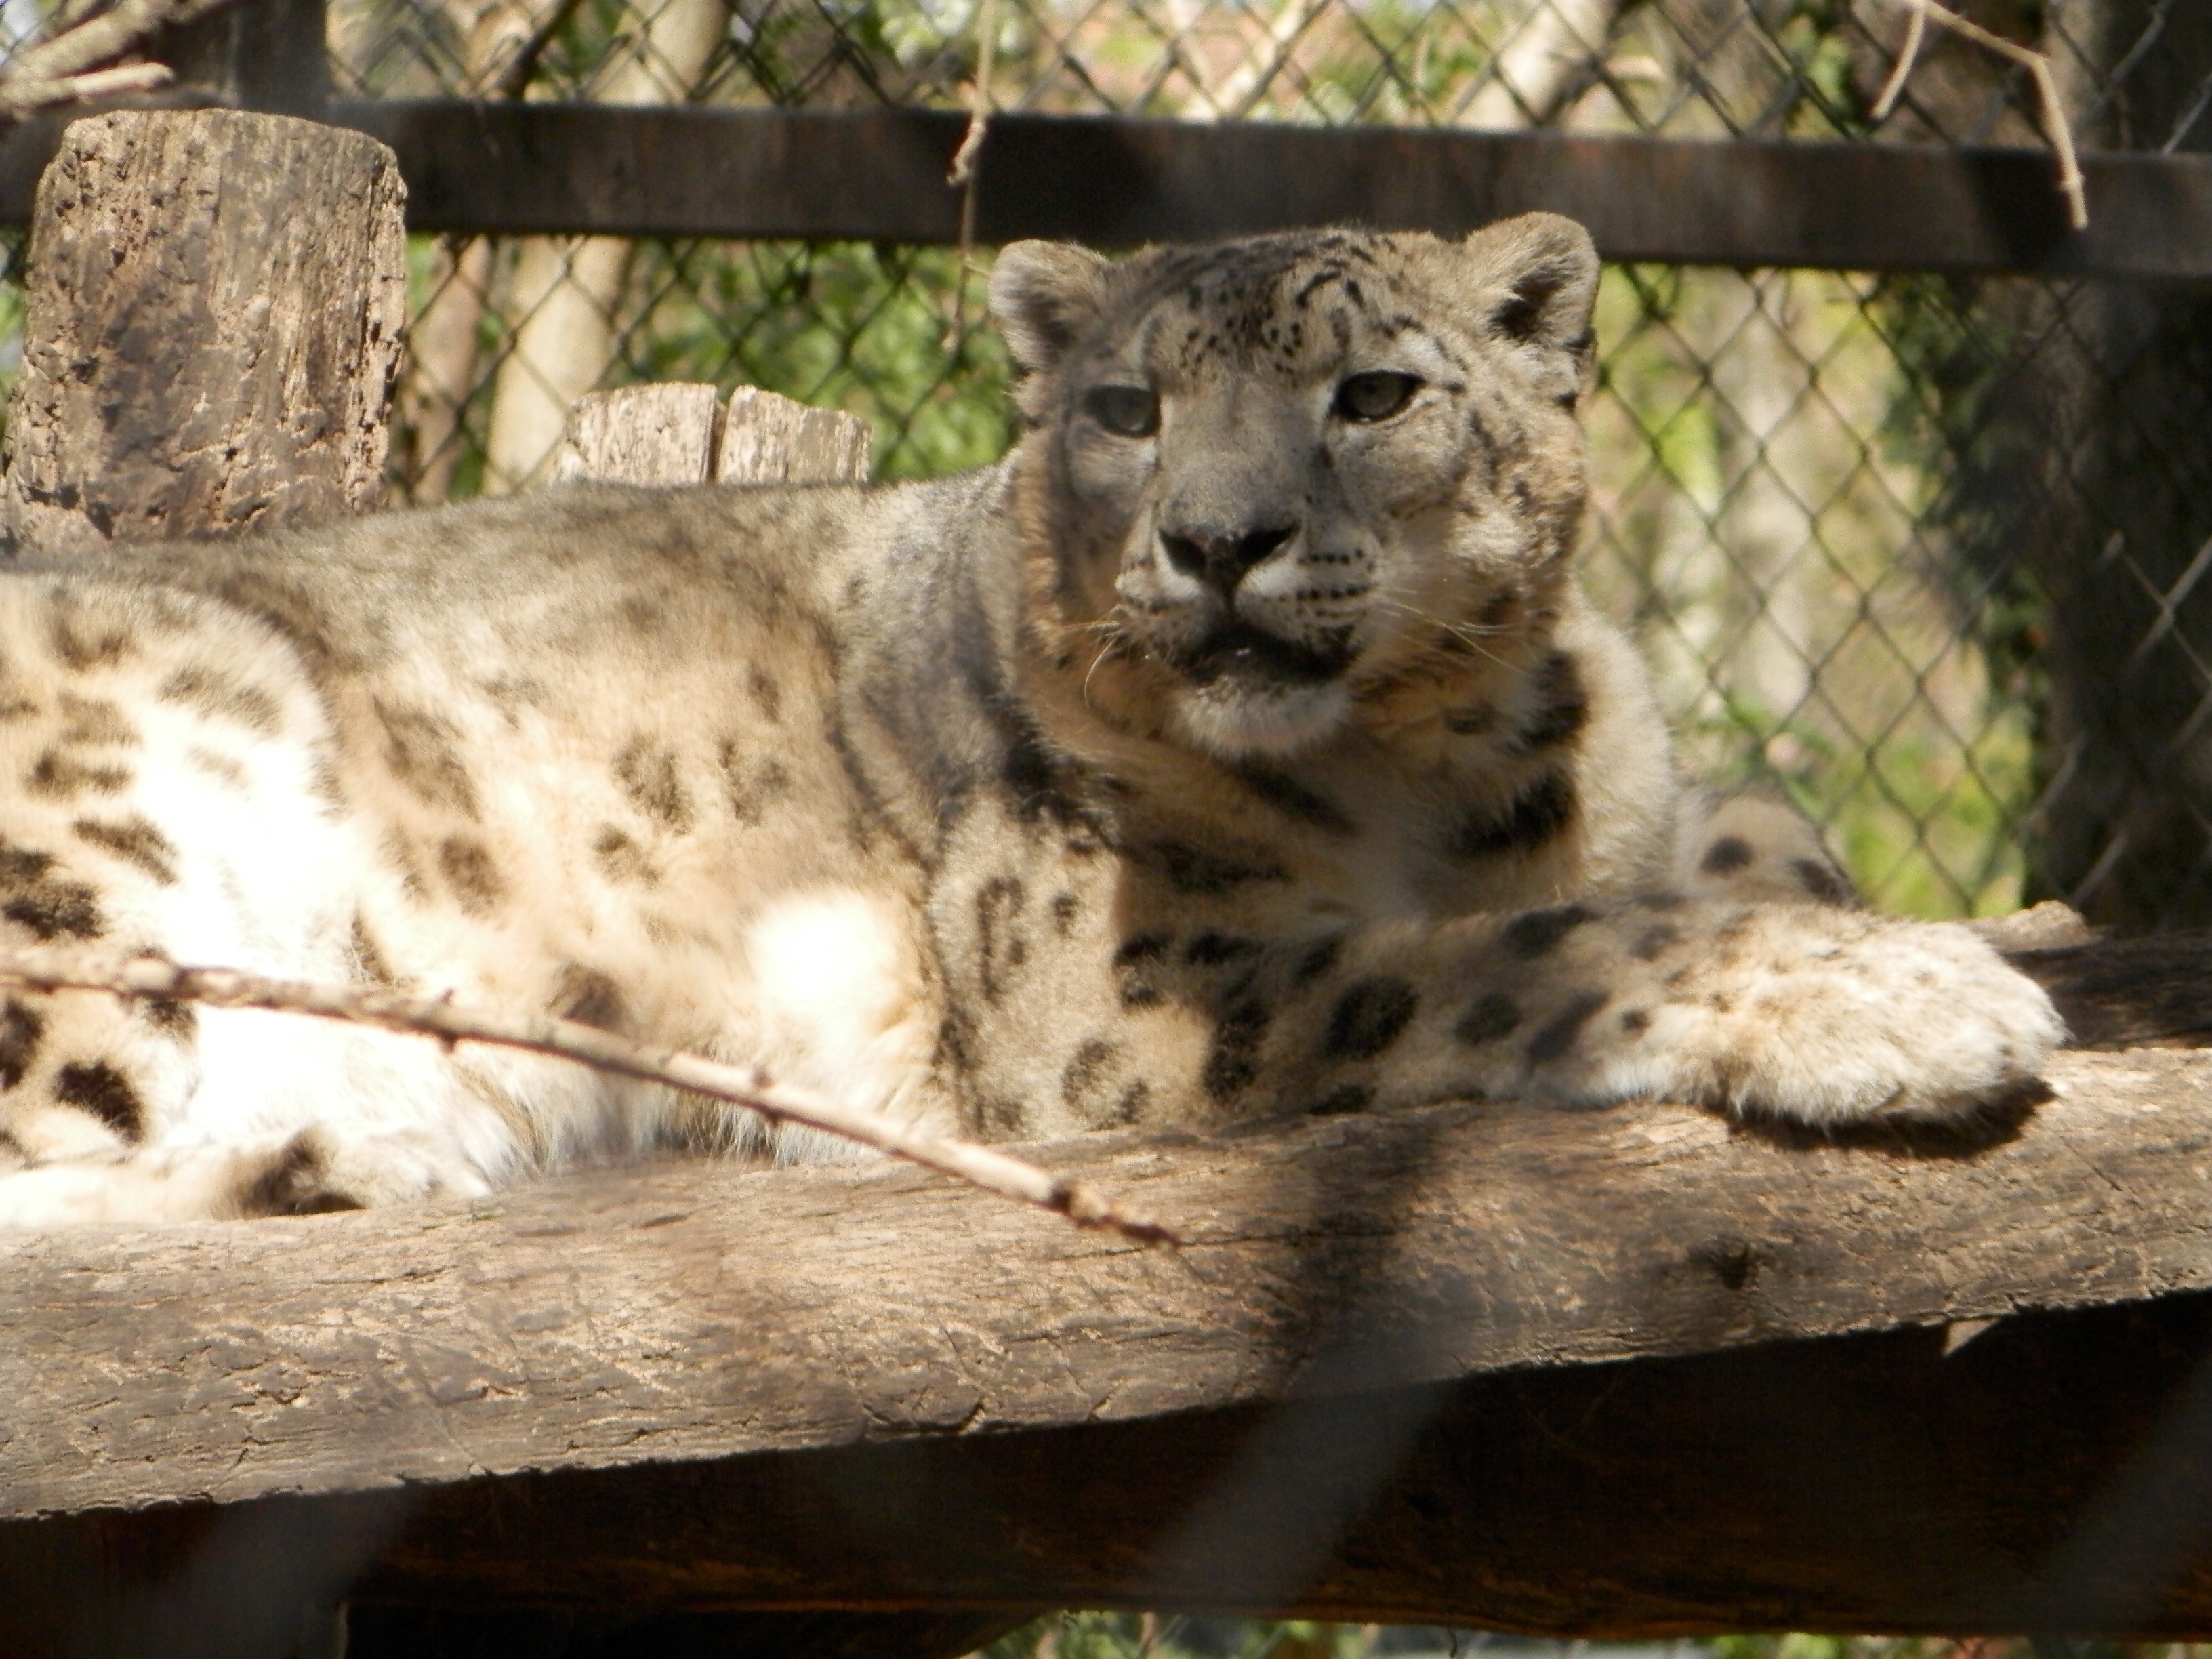
animal, recreation, wildlife, zoo, feline, mammal, fauna, big cat, vertebrate, panther, snow leopard, big cats, outdoor recreation, cat like mammal